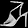
Label: Sandal